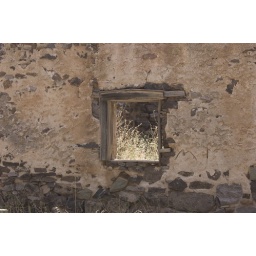
A window on a building in Dripping Springs near Las Cruces , New Mexico.